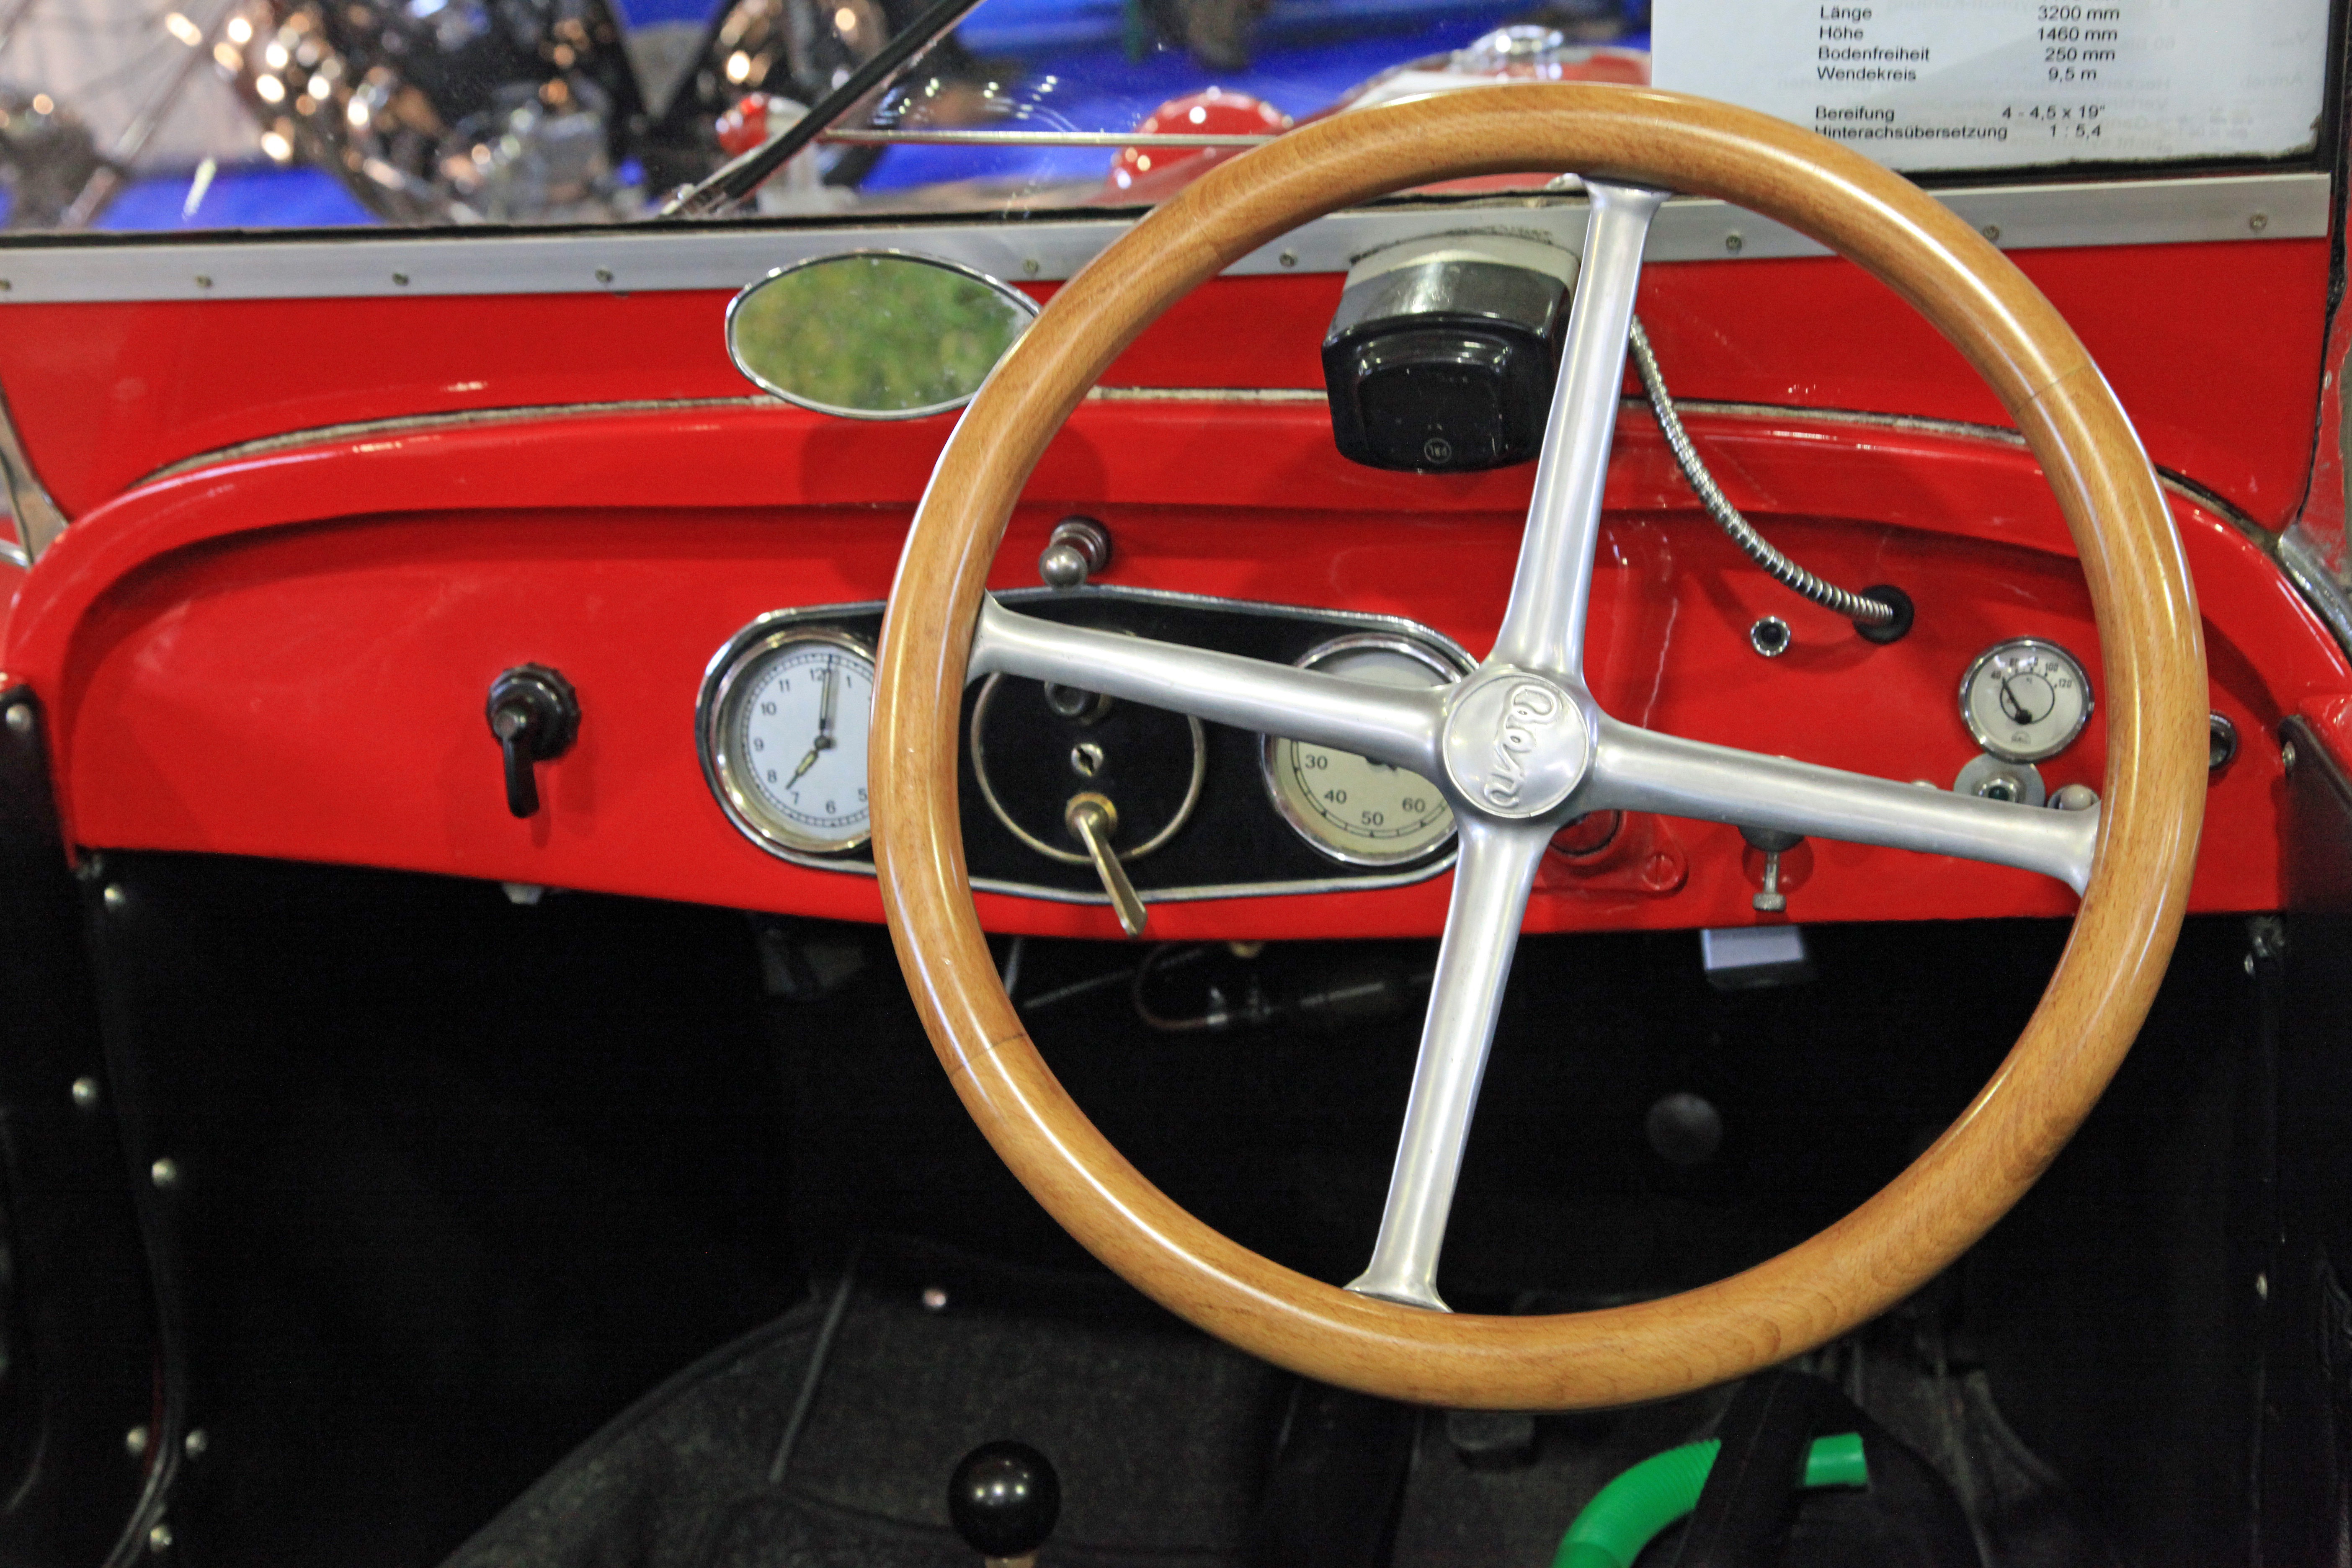
car, wheel, interior, vehicle, nostalgia, steering wheel, dashboard, classic car, motor vehicle, vintage car, oldtimer, nostalgic, classic, aero, fittings, antique car, city car, speedo, instrument panel, auto detail, land vehicle, automobile make, automotive exterior